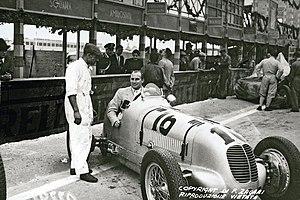
Paul Pietsch, né le 20 juin 1911 à Fribourg-en-Brisgau et mort le 31 mai 2012 à Titisee-Neustadt, est un pilote automobile allemand. Auteur de trois participations en championnat du monde de Formule 1, il a été entre le 19 mars 2003 et le 31 mai 2012 le doyen des pilotes de Formule 1 encore en vie.